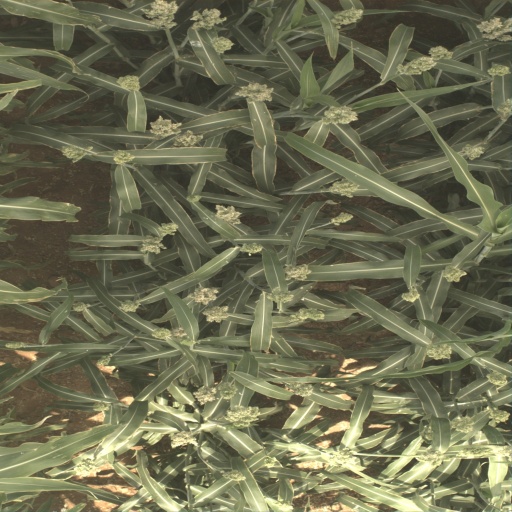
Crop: sorghum